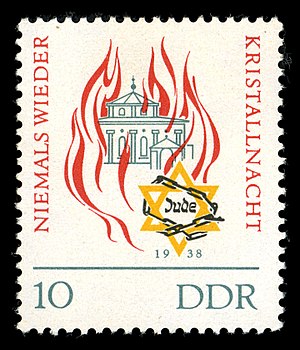
Krystalnatten / Krystalnatten
Frimærke fra DDR fra 1963